Mahmut Esat Bozkurt

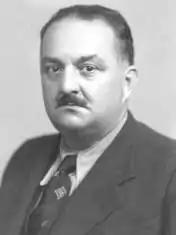
Mahmut Esat in the 1930s

Mahmut Esat Bozkurt (1892 – 21 December 1943) was a Turkish jurist, politician, government minister and academic. His birth name was Mahmut Esat. But after the adaptation of the Turkish Surname Law in 1934, he chose the surname "Bozkurt" in remembrance of the Grey Wolf, a symbol for Turkdom. The surname also refers to the Turkish steamer "S.S. Bozkurt" in the Lotus case. He was in the intellectual environment of the Turkish Hearths for almost two decades.